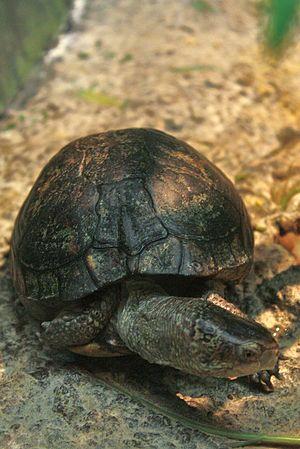
Terrapene coahuila est une espèce de tortue de la famille des Emydidae.